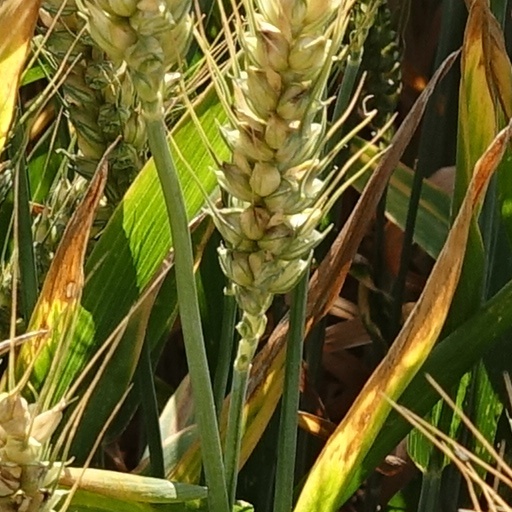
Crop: wheat